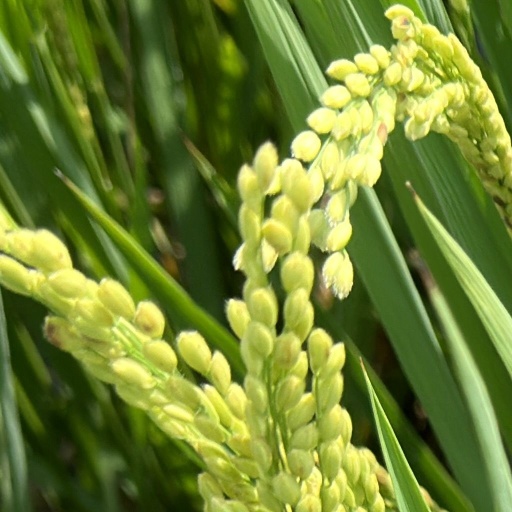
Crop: rice